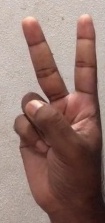
ASL sign: 2